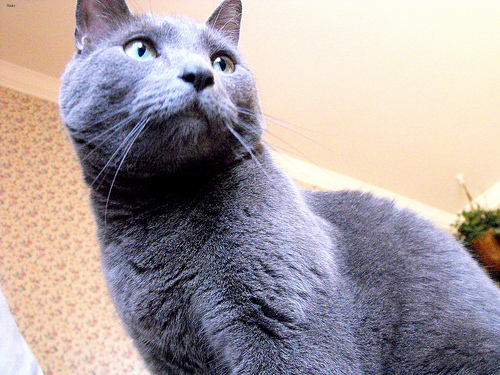
Breed: russian blue